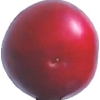
Label: cherry_wax_red